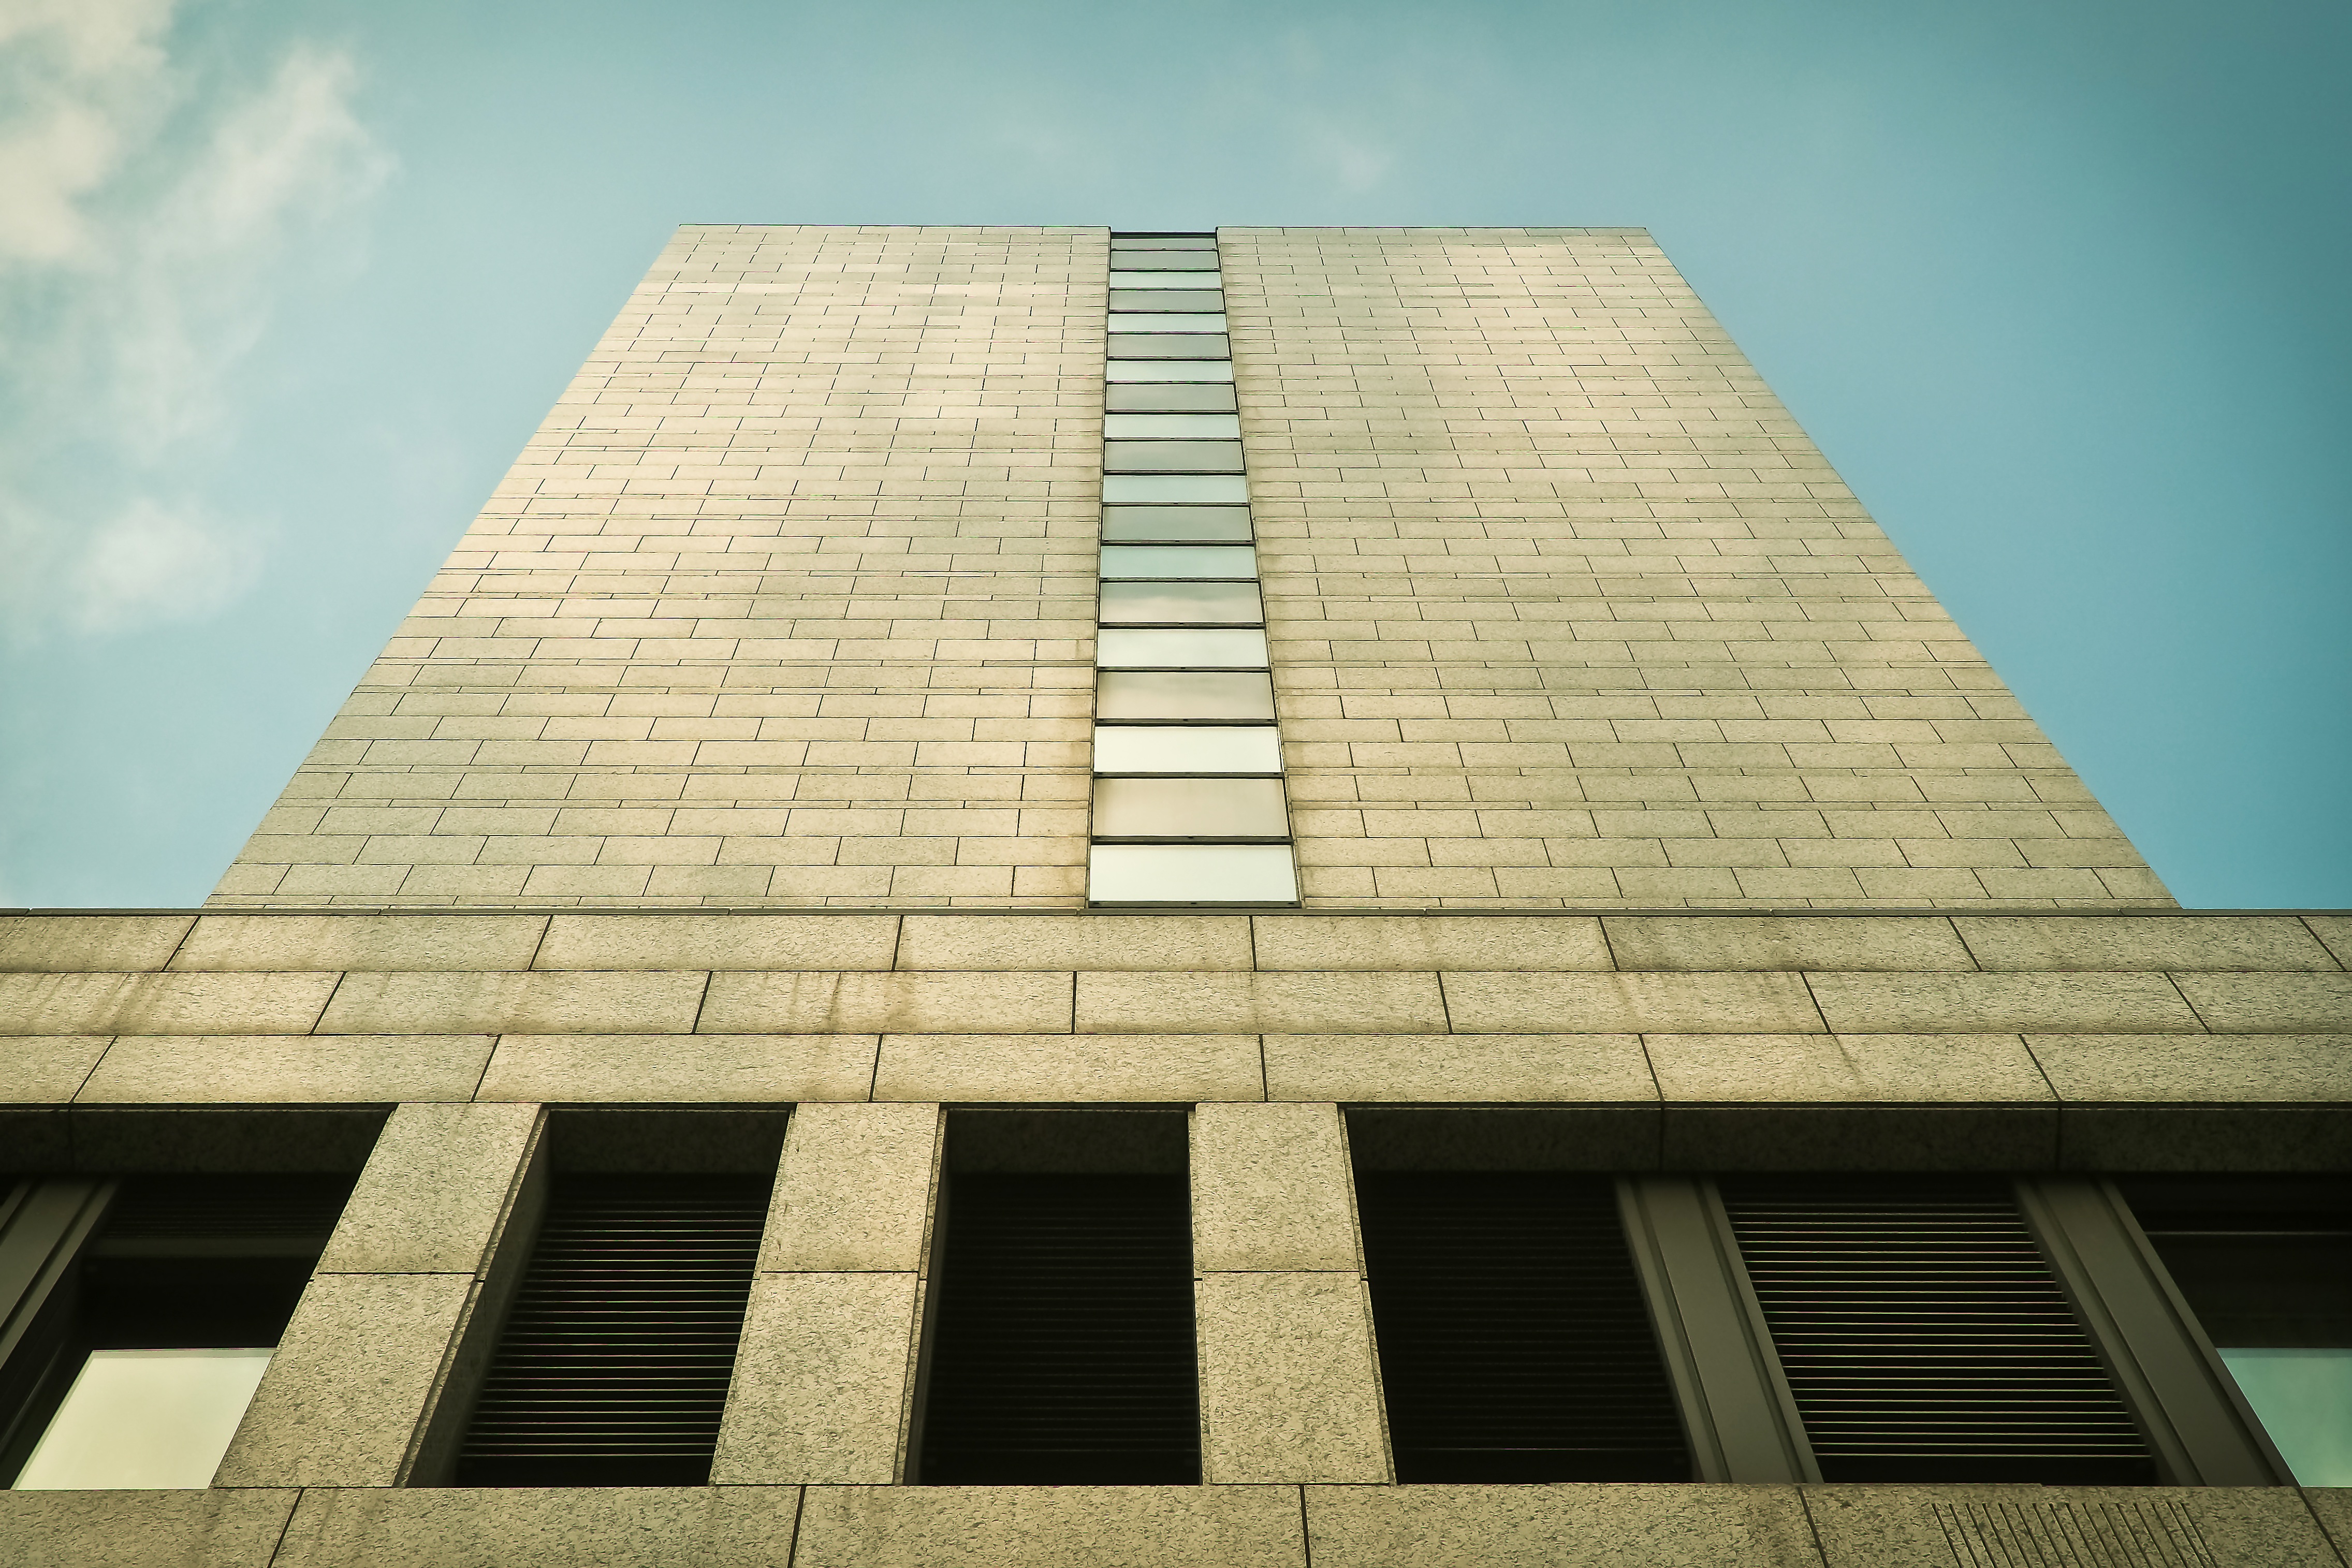
architecture, structure, sky, window, building, city, home, skyscraper, stone, monument, construction, high, tower, landmark, facade, modern, office building, modern architecture, memorial, symmetry, shape, low angle shot, housewife, dusseldorf, daylighting, brutalist architecture